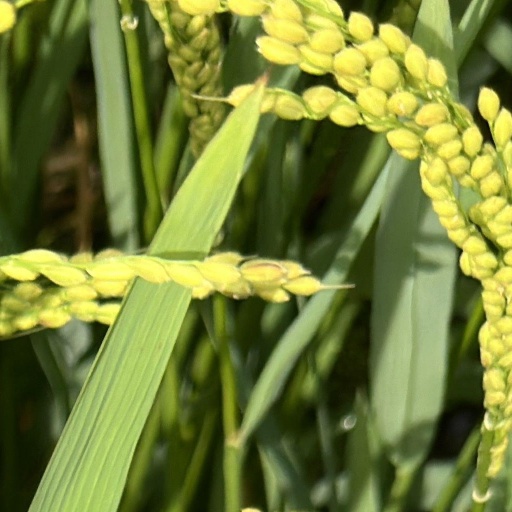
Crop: rice